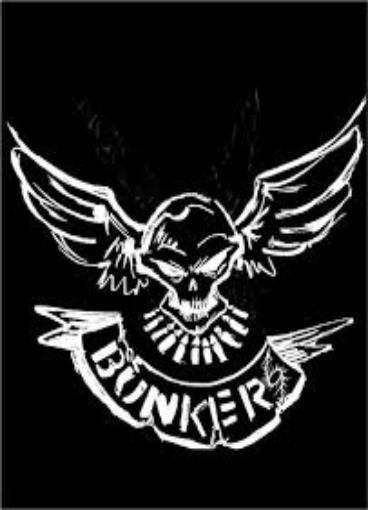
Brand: Bunker
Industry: Clothes